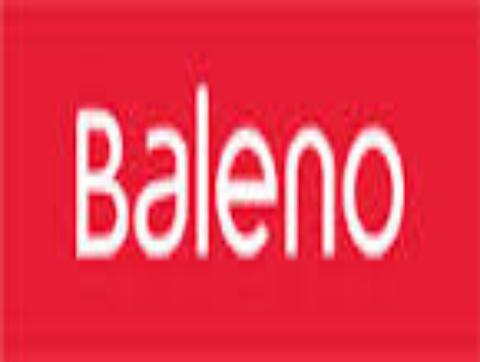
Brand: BALENO
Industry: Clothes